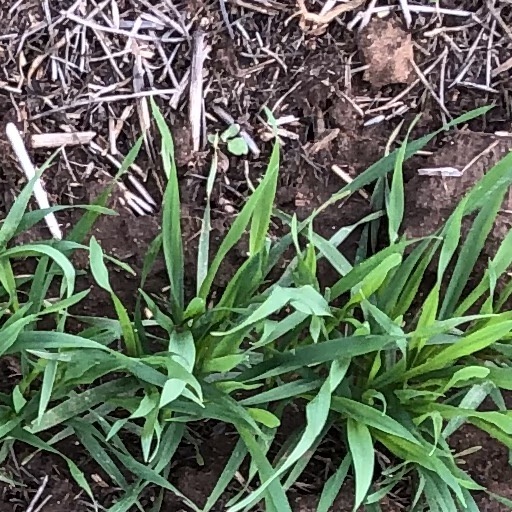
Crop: wheat